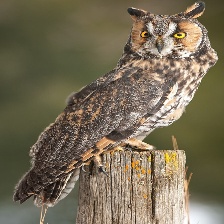
Species: LONG-EARED OWL
Scientific name: ASIO OTUS
ImageNet parent category: great_grey_owl